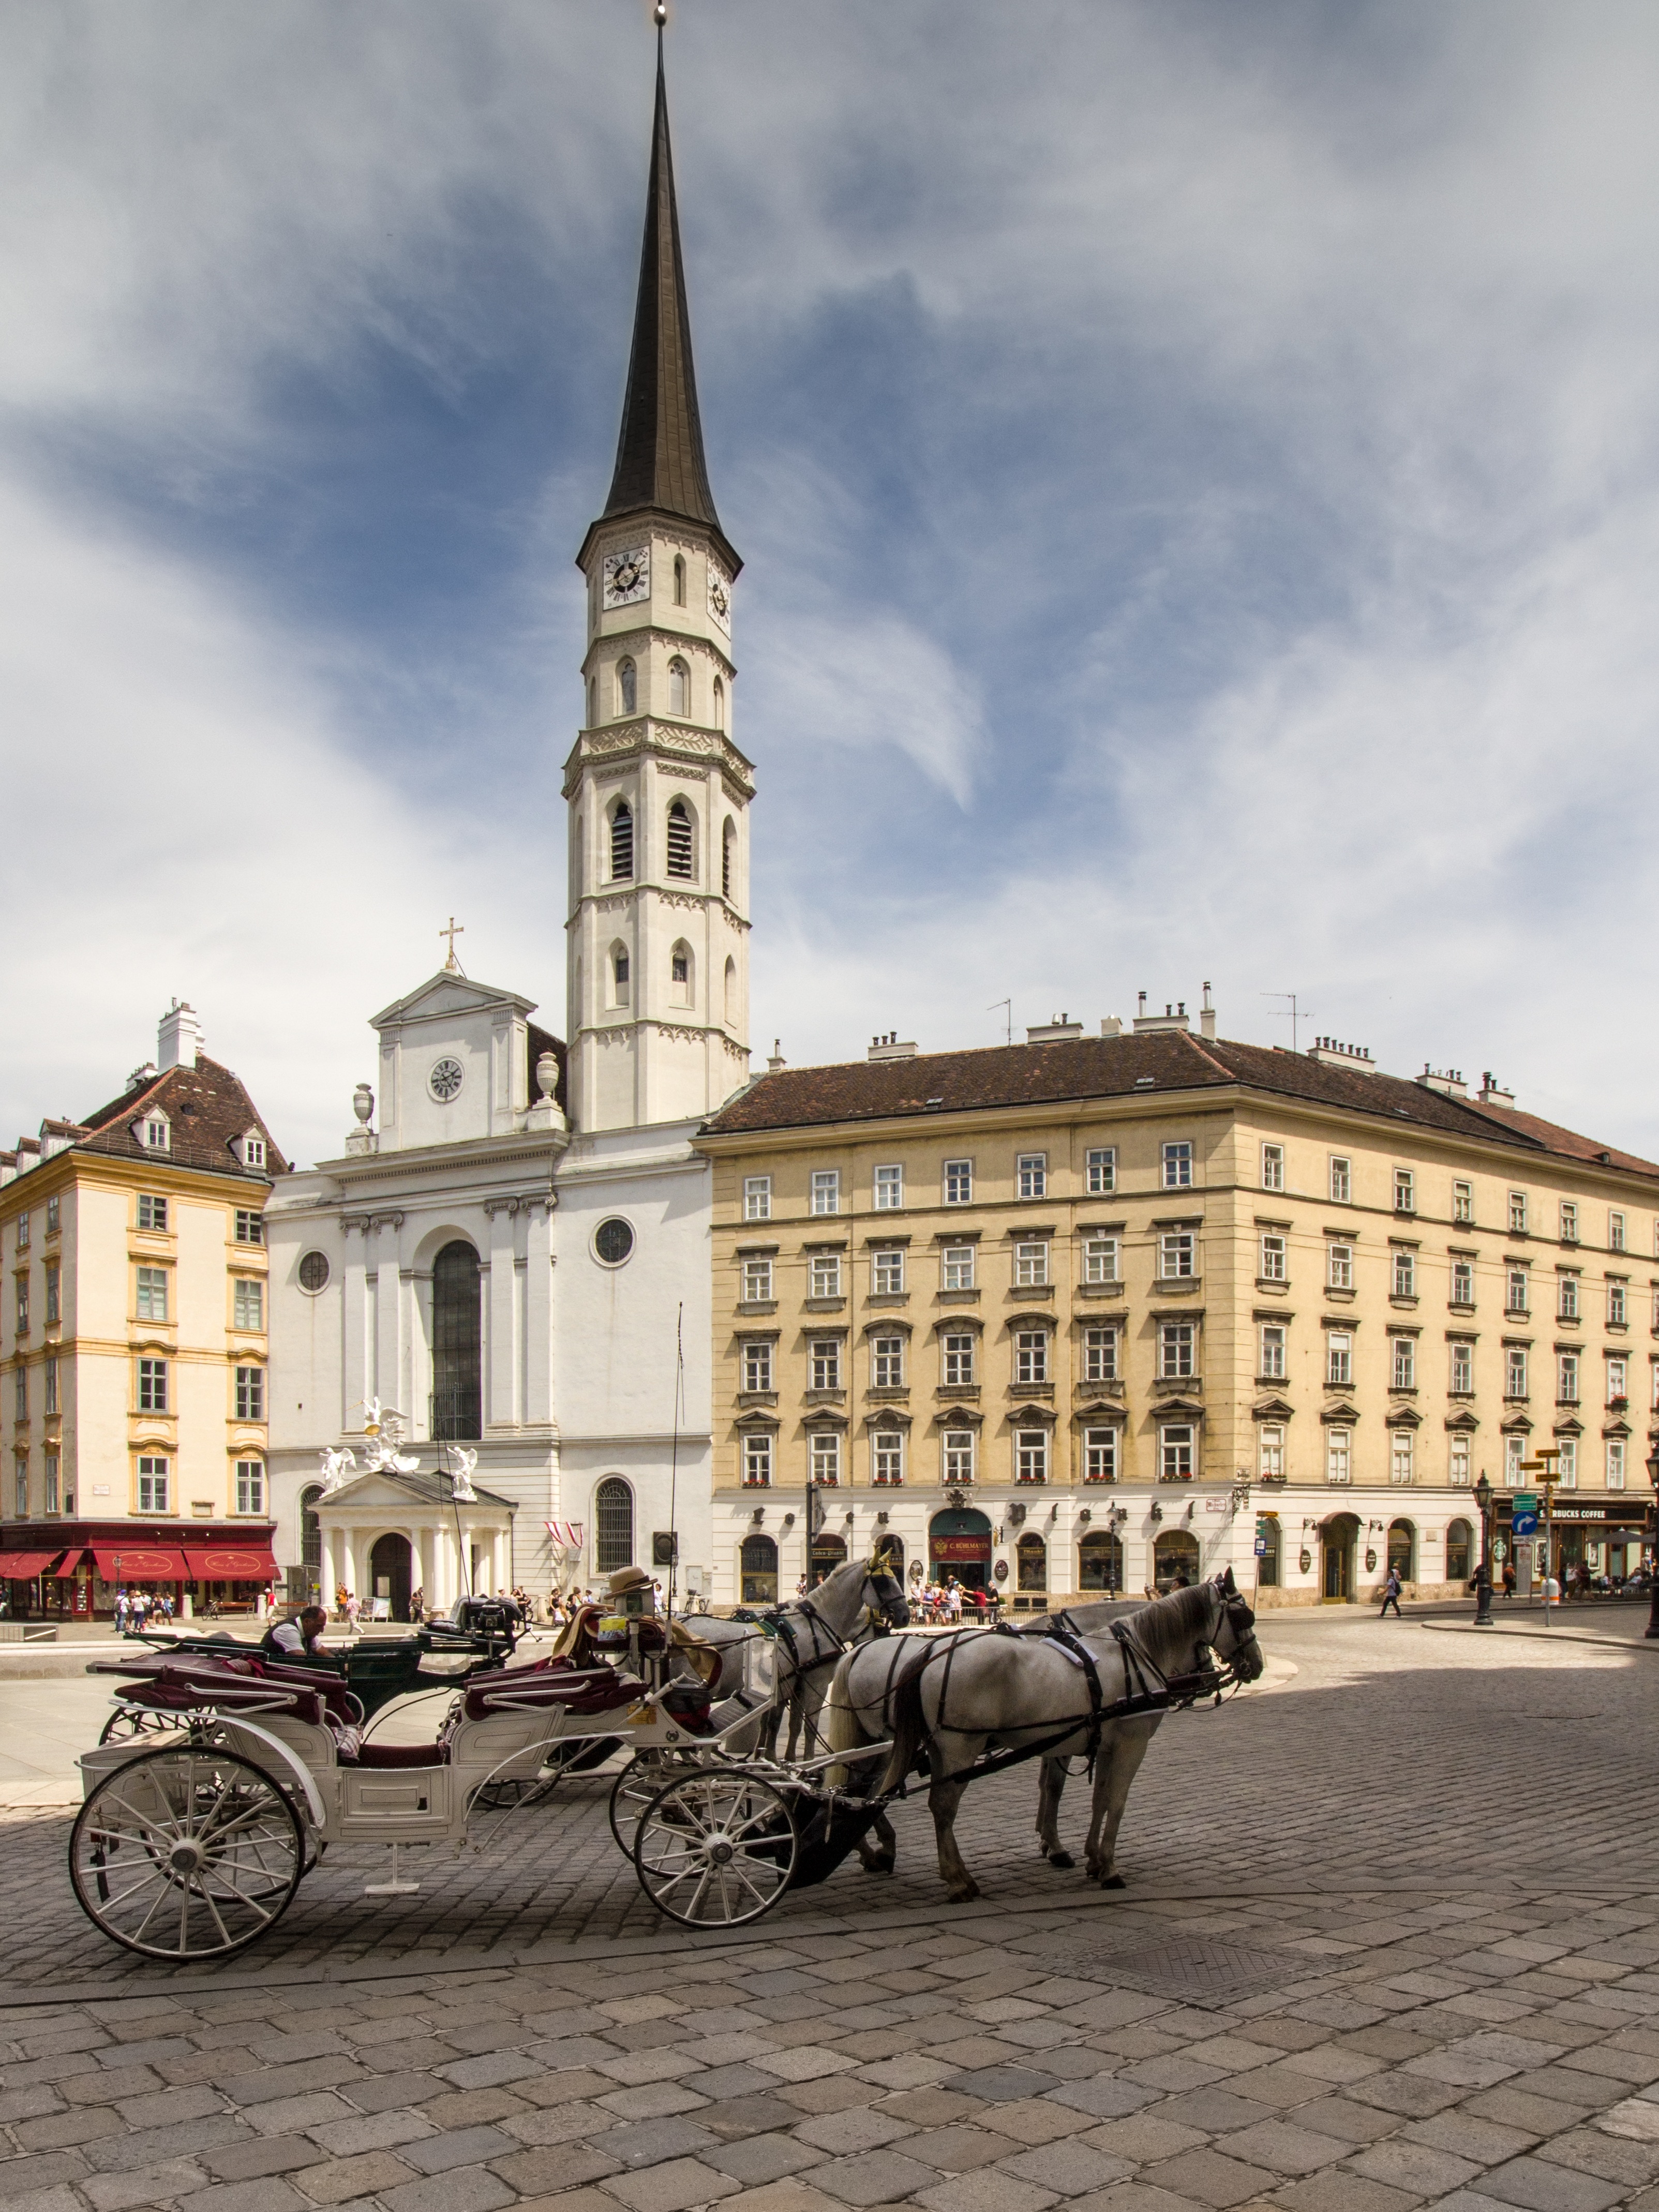
town, palace, monument, downtown, statue, plaza, landmark, church, cathedral, tourism, place of worship, spire, vienna, town square, tours, michaelerplatz, st michael's church, ancient history